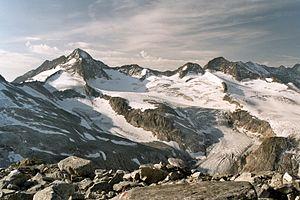
Le Grosser Geiger est une montagne qui s’élève à 3 360 m d’altitude dans les Hohe Tauern, en Autriche.